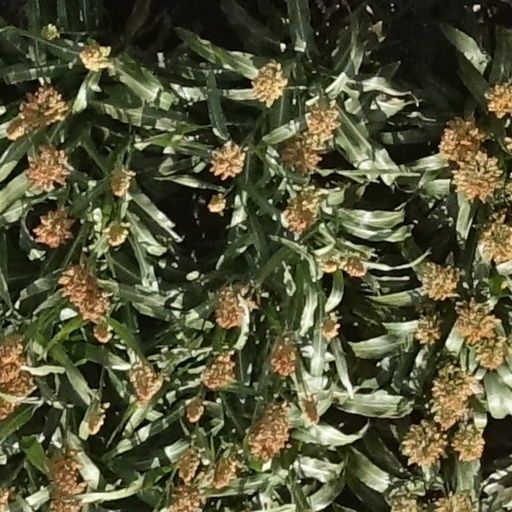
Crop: sorghum